Air-wedge shearing interferometer

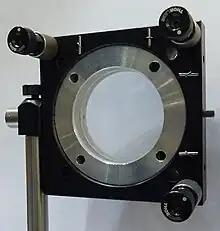
Figure 3. Example of air-wedge interferometer.

The air-wedge shearing interferometer is probably the simplest type of interferometer designed to visualize the disturbance of the wavefront after propagation through a test object. This interferometer is based on utilizing a thin wedged air-gap between two optical glass surfaces and can be used with virtually any light source even with non-coherent white light.